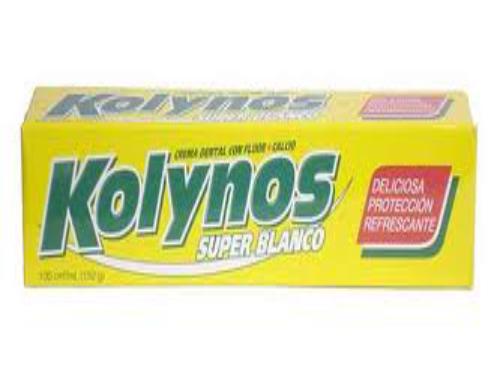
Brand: Kolynos
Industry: Necessities